Frida Tegstedt

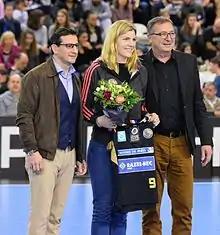
On April 3, 2016 when she was introduced to the fans of her new team Issy Paris Hand.

In 2014 she moved to Germany to join Füchse Berlin, since her partner at the time Jesper Nielsen became a professional handballer in Germany.